J. Robert Oppenheimer

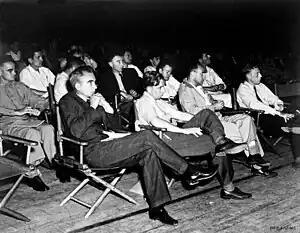
A group of formally dressed people sit in the audience, on folding chairs, and listen to a lecture

In the early morning hours of July 16, 1945, near Alamogordo, New Mexico, the work at Los Alamos culminated in the test of the world's first nuclear weapon. Oppenheimer had code-named the site "Trinity" in mid-1944, saying later that the name came from John Donne's "Holy Sonnets"; he had been introduced to Donne's work in the 1930s by Jean Tatlock, who killed herself in January 1944.